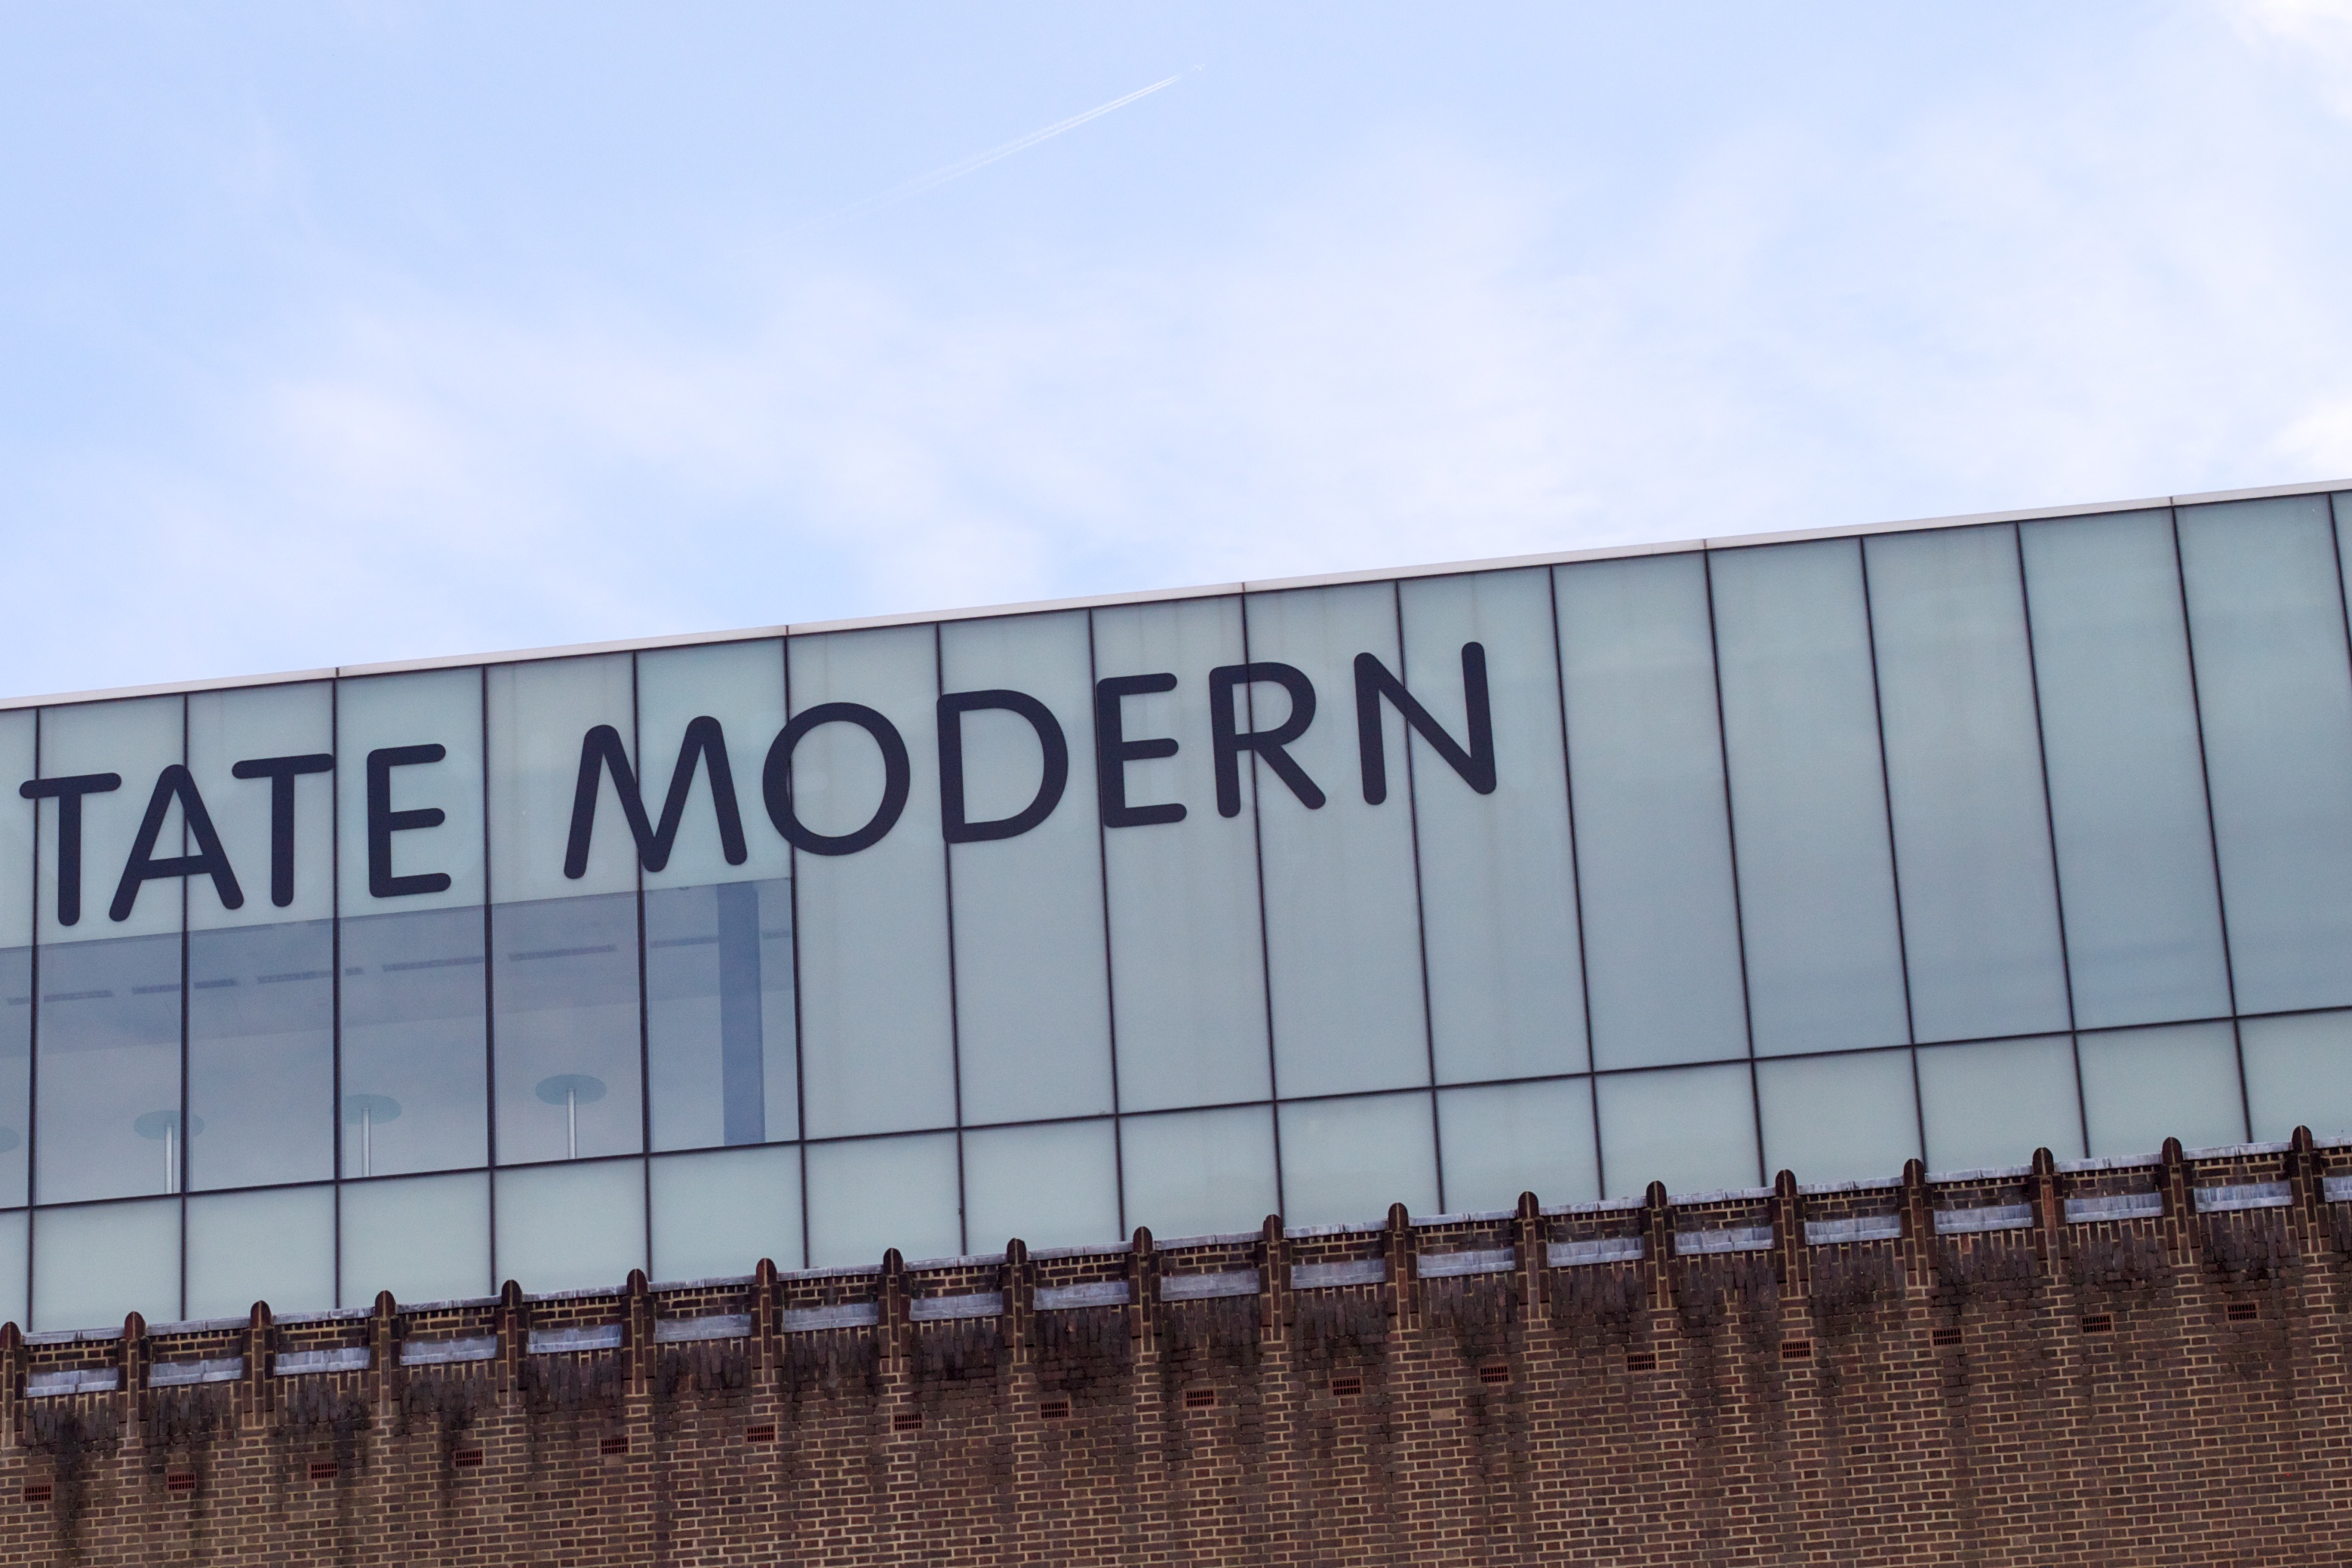
advertising, transport, sign, facade, signage, stadium, sport venue